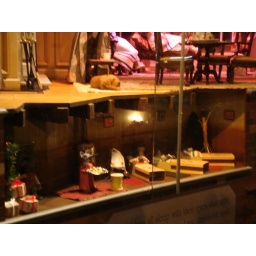
note the tiny mice, they're in the window in #4 picture - but underneath the family's living room....cute, they are sleeping hehe